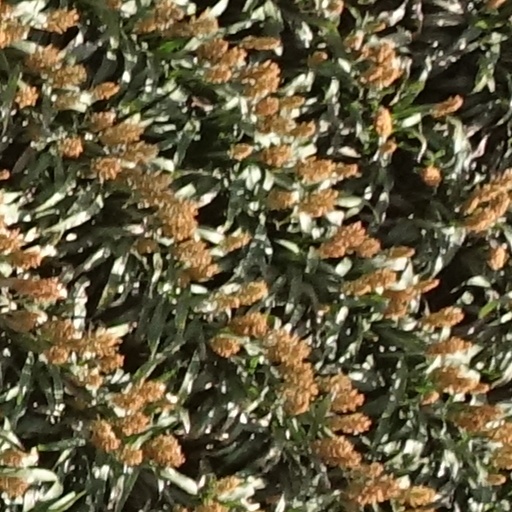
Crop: sorghum